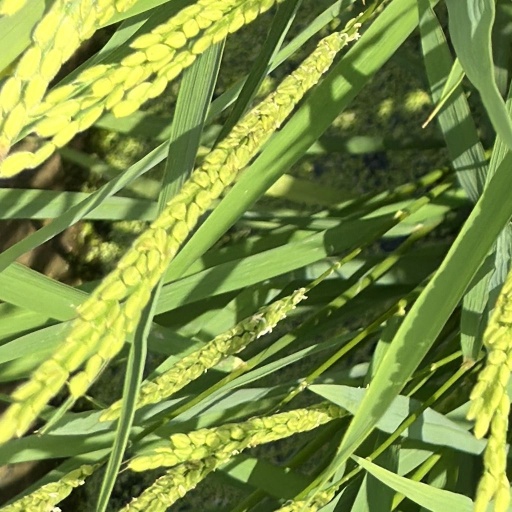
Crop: rice